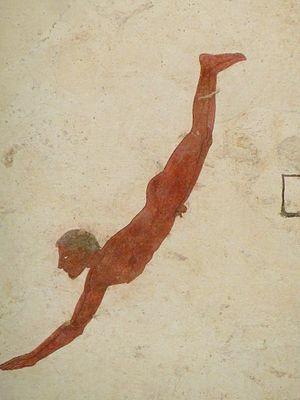
La fresque de la Tombe du Plongeur est composée d'une série de scènes peintes dans une tombe à caisson datant de la Grande-Grèce, découverte le 3 juin 1968 par l'archéologue Mario Napoli, pendant les fouilles d'une petite nécropole située à 1,5 km au sud de Paestum, cité fondée par des colons de Sybaris.